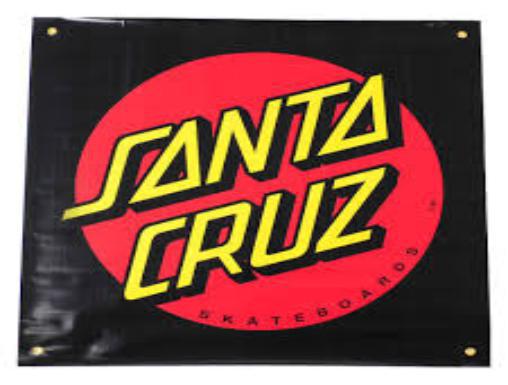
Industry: Sports